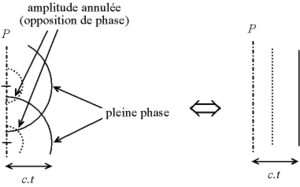
Équivalence entre le front plan et la réémission sphérique
Le principe de Huygens-Fresnel est une théorie ondulatoire de la lumière exposée par Augustin Fresnel dans son Mémoire sur la diffraction de la lumière soumis à l'Académie des Sciences de Paris en 1818. Dans ce mémoire, Fresnel a exploité les concepts exposés en 1690 par Christian Huygens dans son Traité de la lumière et les a complétés avec le principe des interférences pour expliquer les phénomènes de propagation, diffraction et d'interférences lumineuses.